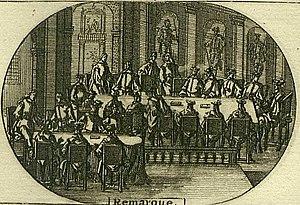
Le Conseil de Castille a été le premier organe de gouvernement créé par la monarchie castillane. Formé en 1385 par Jean Iᵉʳ de Castille, c'était, à l'époque moderne, le premier corps de l'État et son siège se trouvait à Madrid.